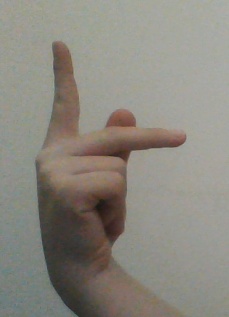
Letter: dha